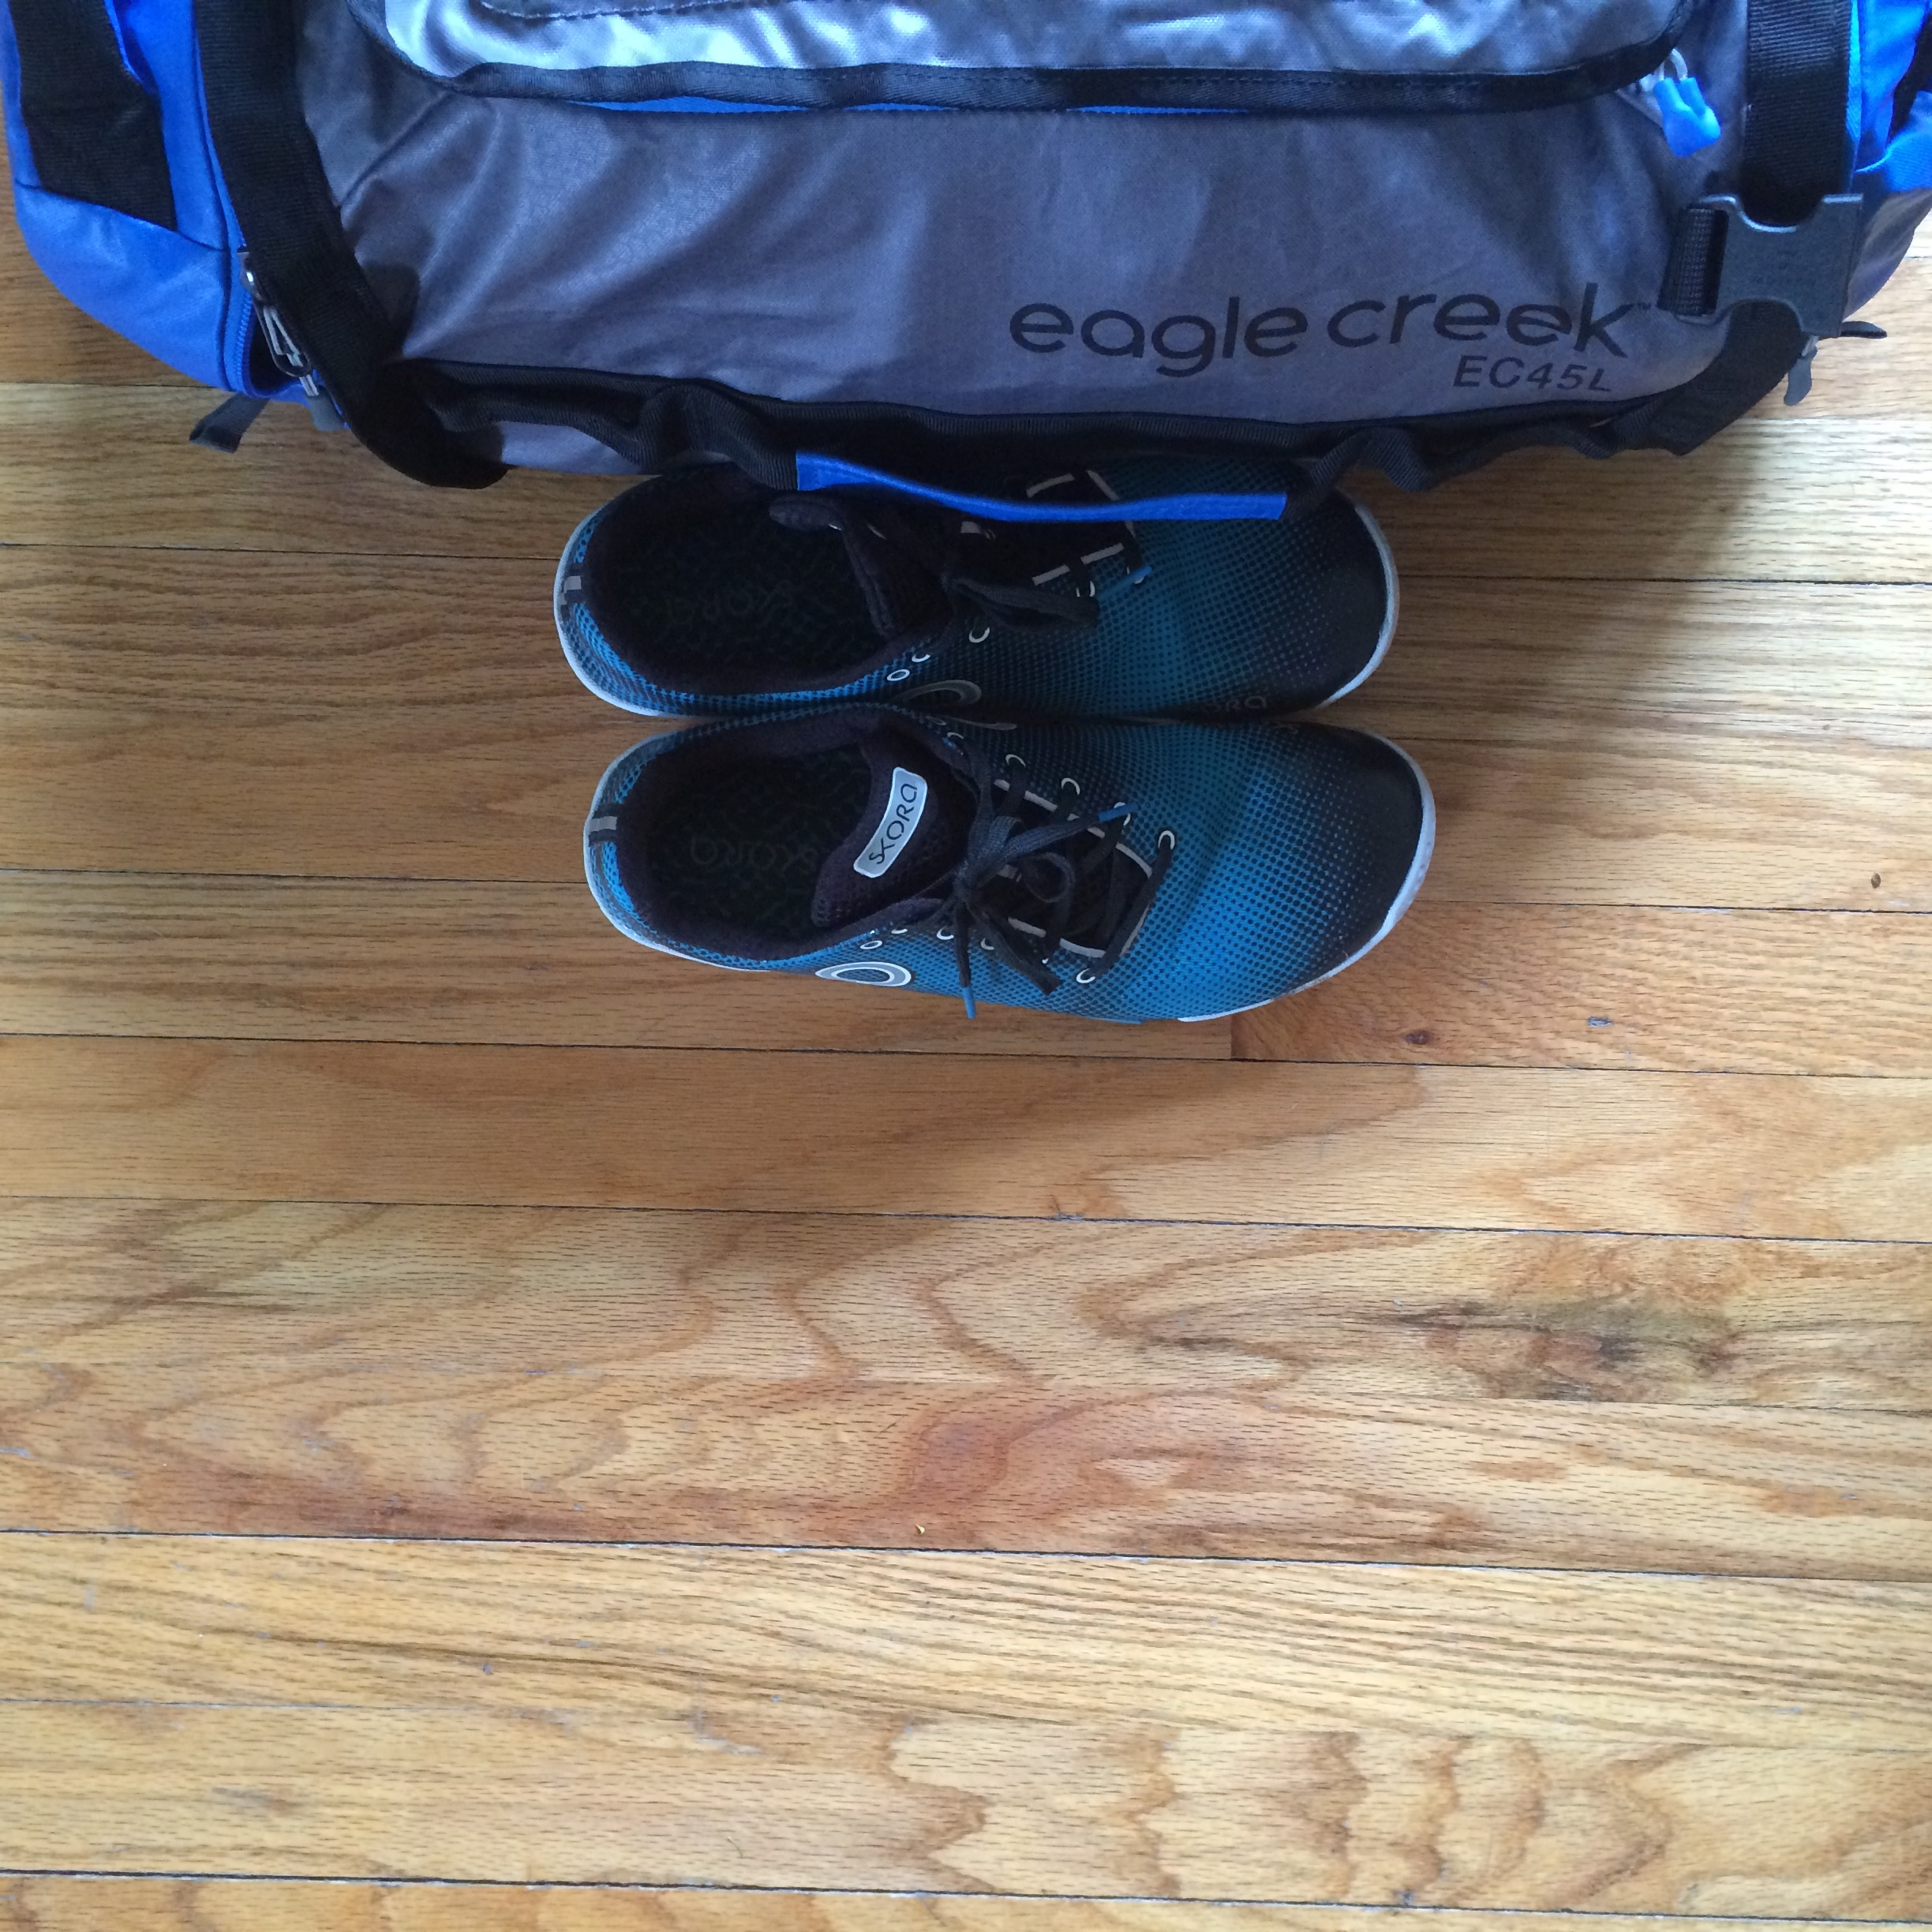
shoe, floor, leg, blue, footwear, flooring, outdoor shoe